Serer history

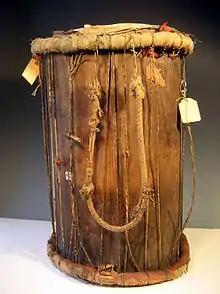
A 19th-century war and ceremonial drum called "junjung" from the Kingdom of Sine.

The medieval history of the Serer people of Senegambia is partly characterised by resisting Islamization from perhaps the 11th century during the Almoravid movement (which would later result in the Serers of Takrur migration to the south), to the 19th century Marabout movement of Senegambia and continuation of the old Serer paternal dynasties.